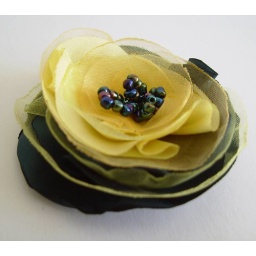
Layered fabric flower pin in dark teal green and yellow with beads